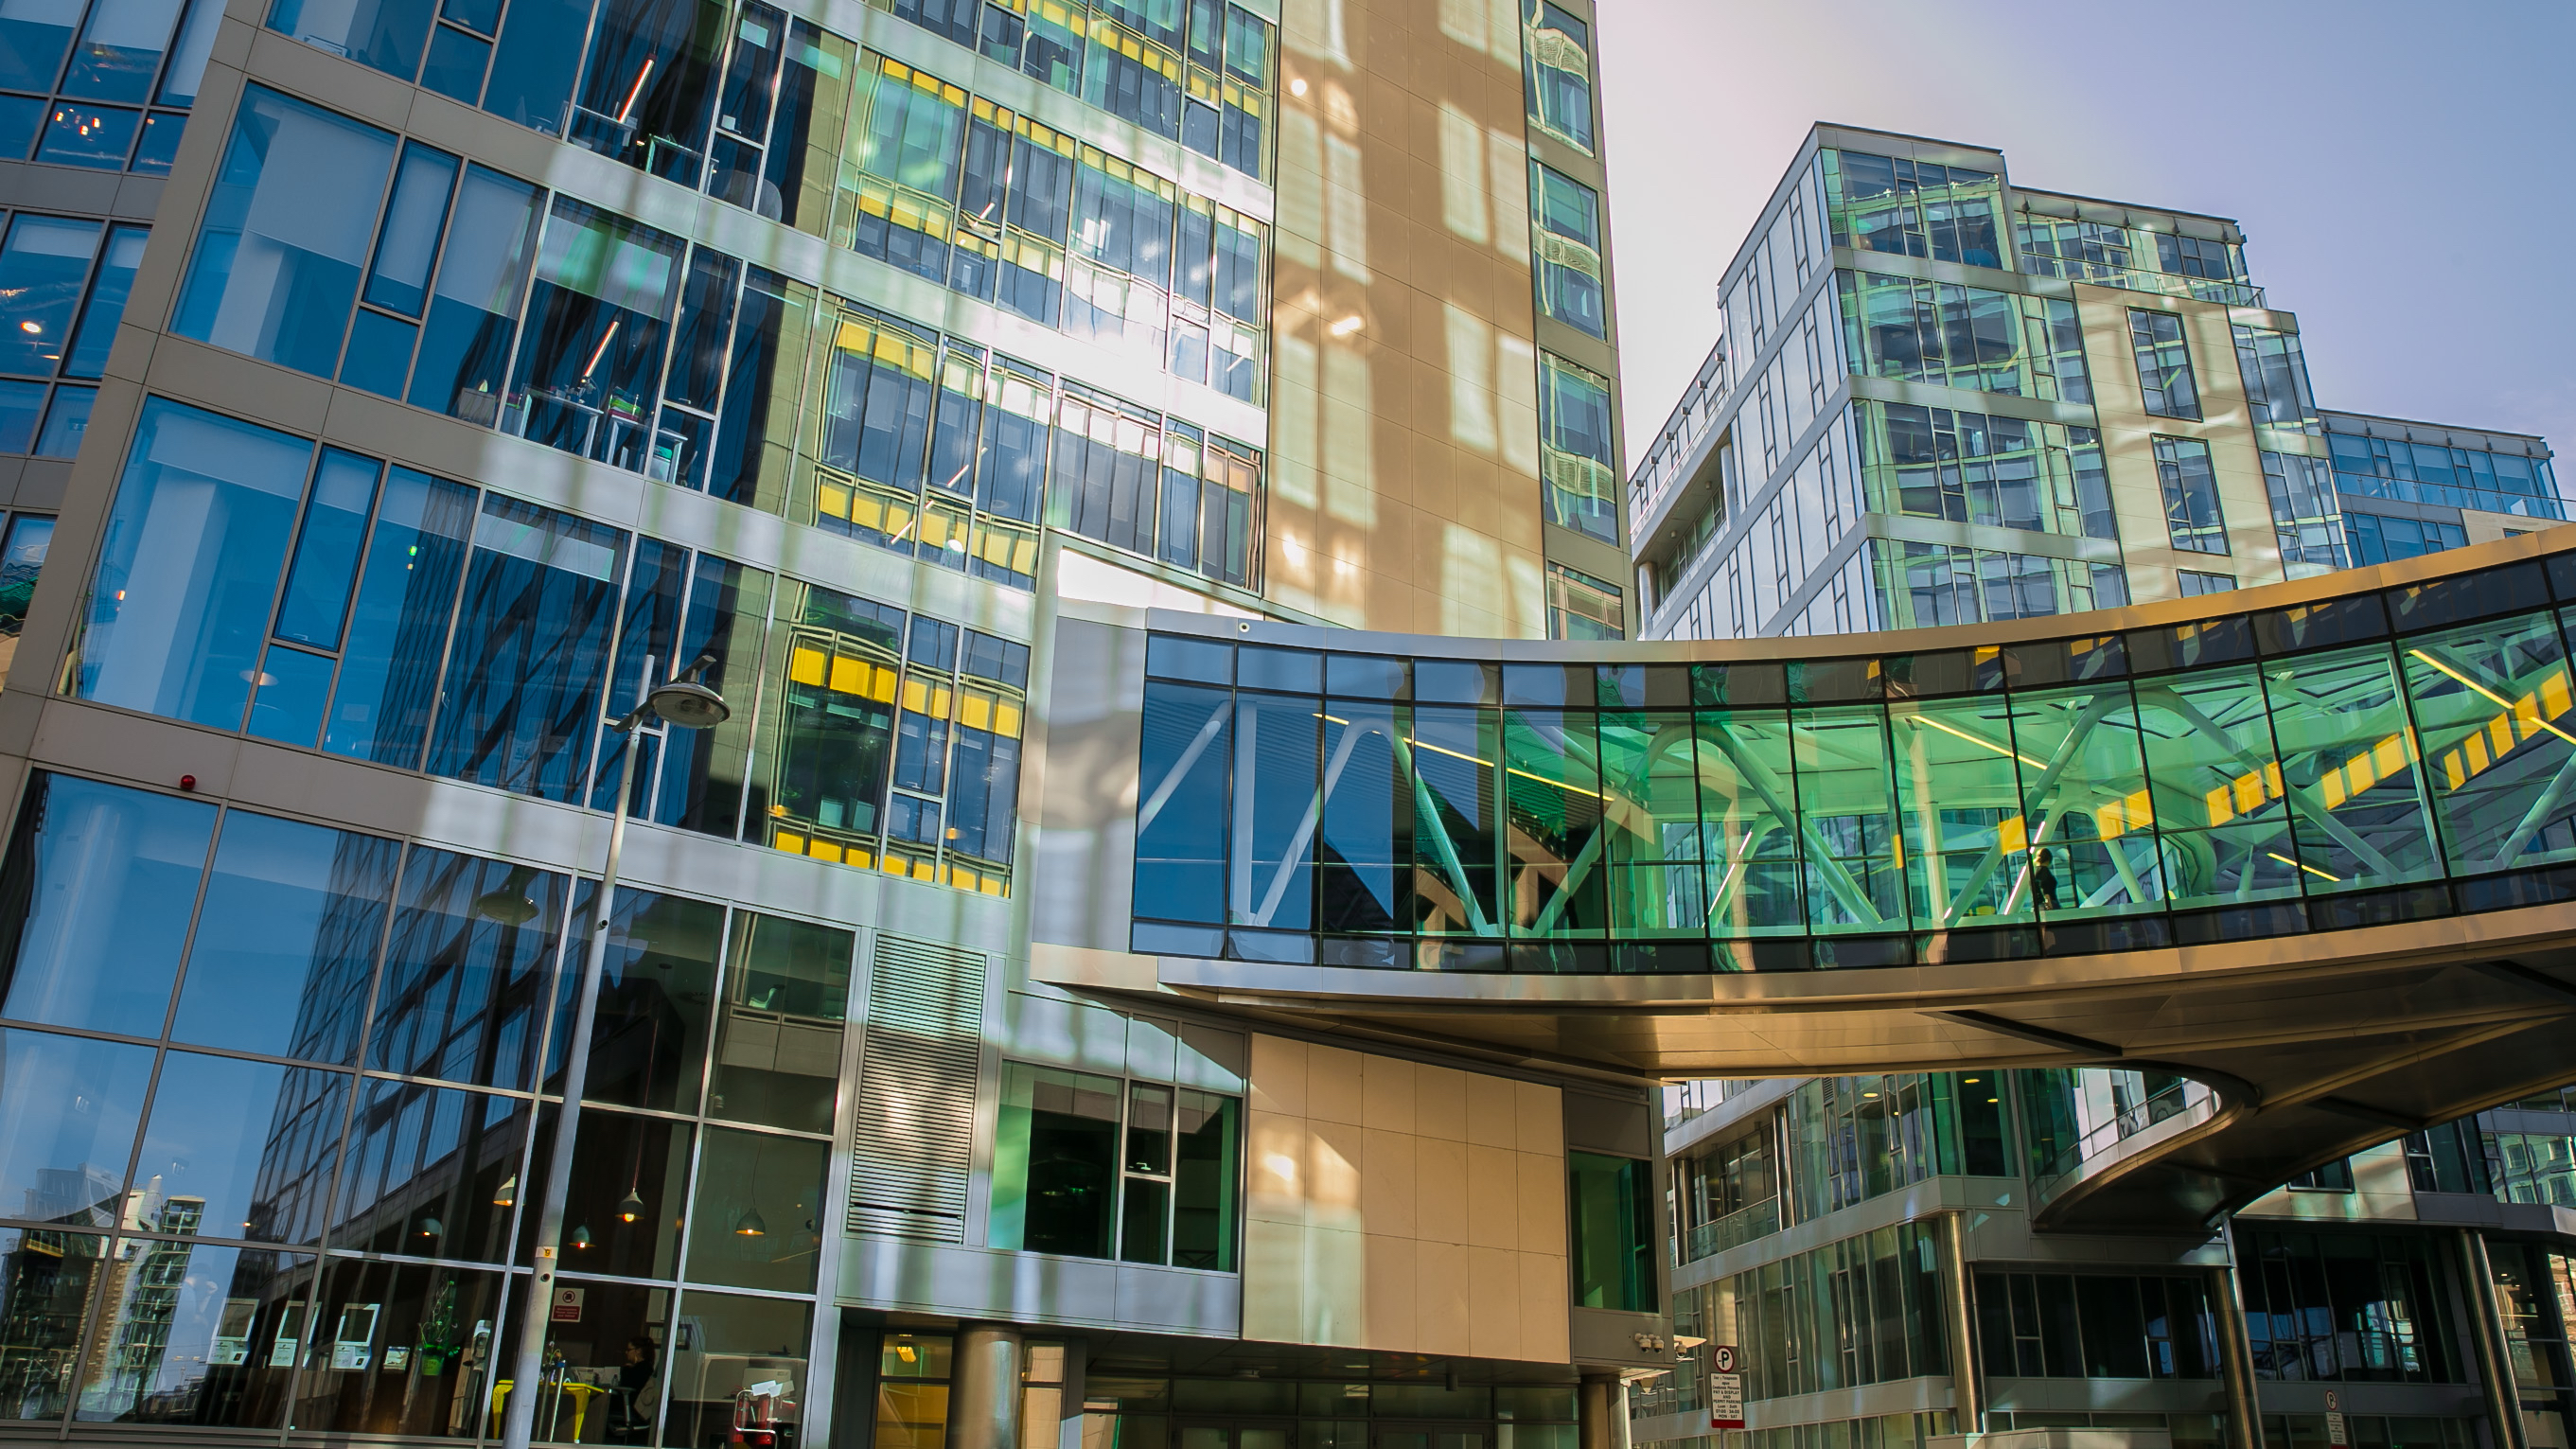
architecture, glass, building, city, skyscraper, cityscape, downtown, plaza, landmark, facade, exterior, tower block, headquarters, metropolis, condominium, neighbourhood, shopping mall, urban area, metropolitan area